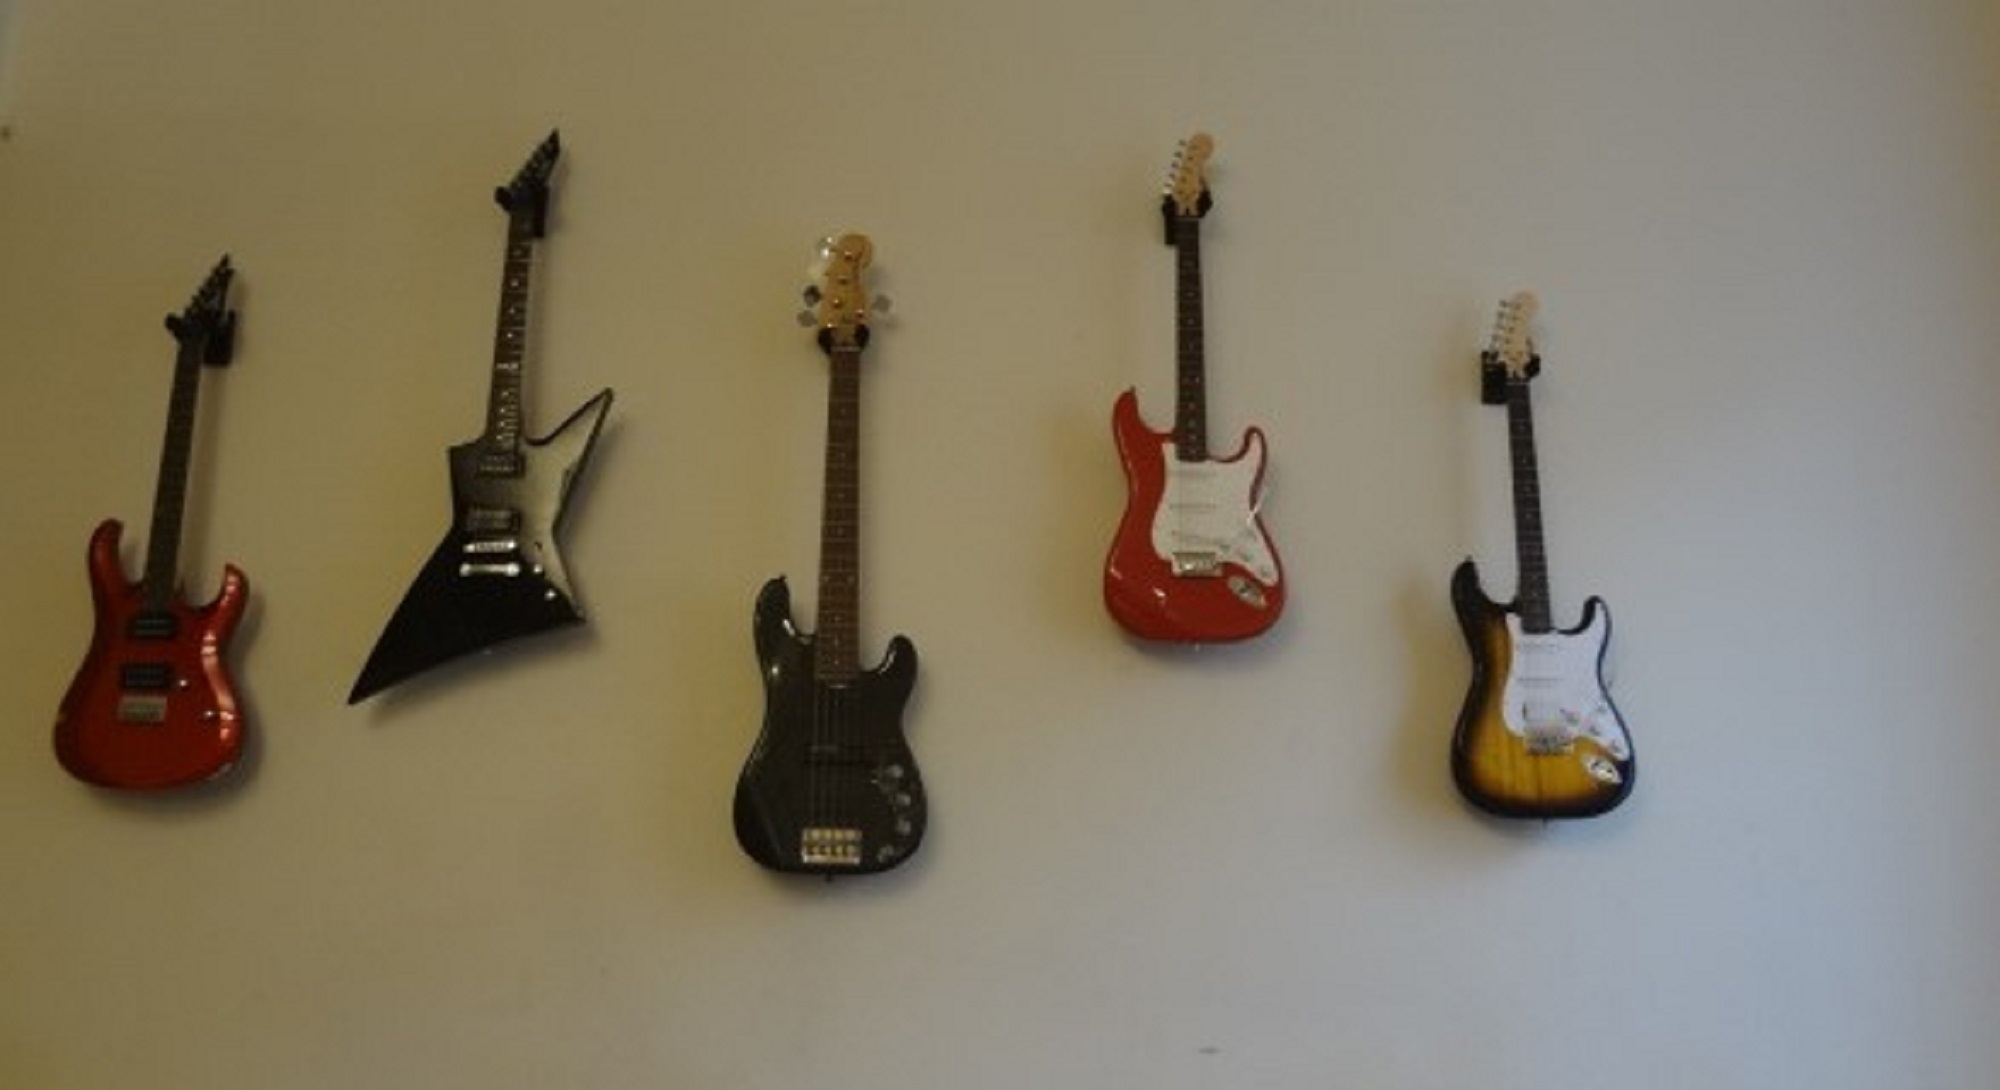
guitar, musical instrument, bass guitar, string instrument, plucked string instruments, acoustic guitar, violin, bowed string instrument, viola, electric guitar